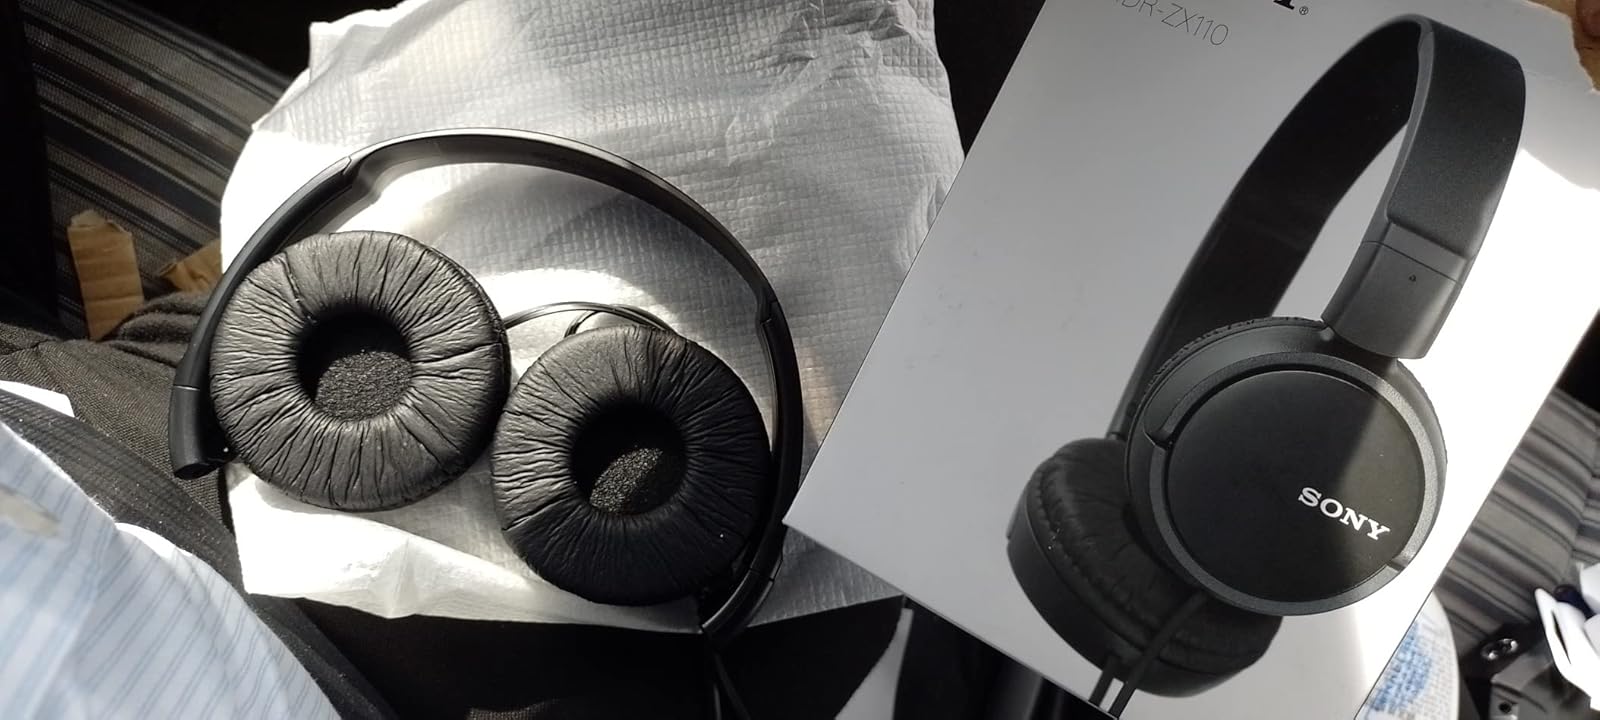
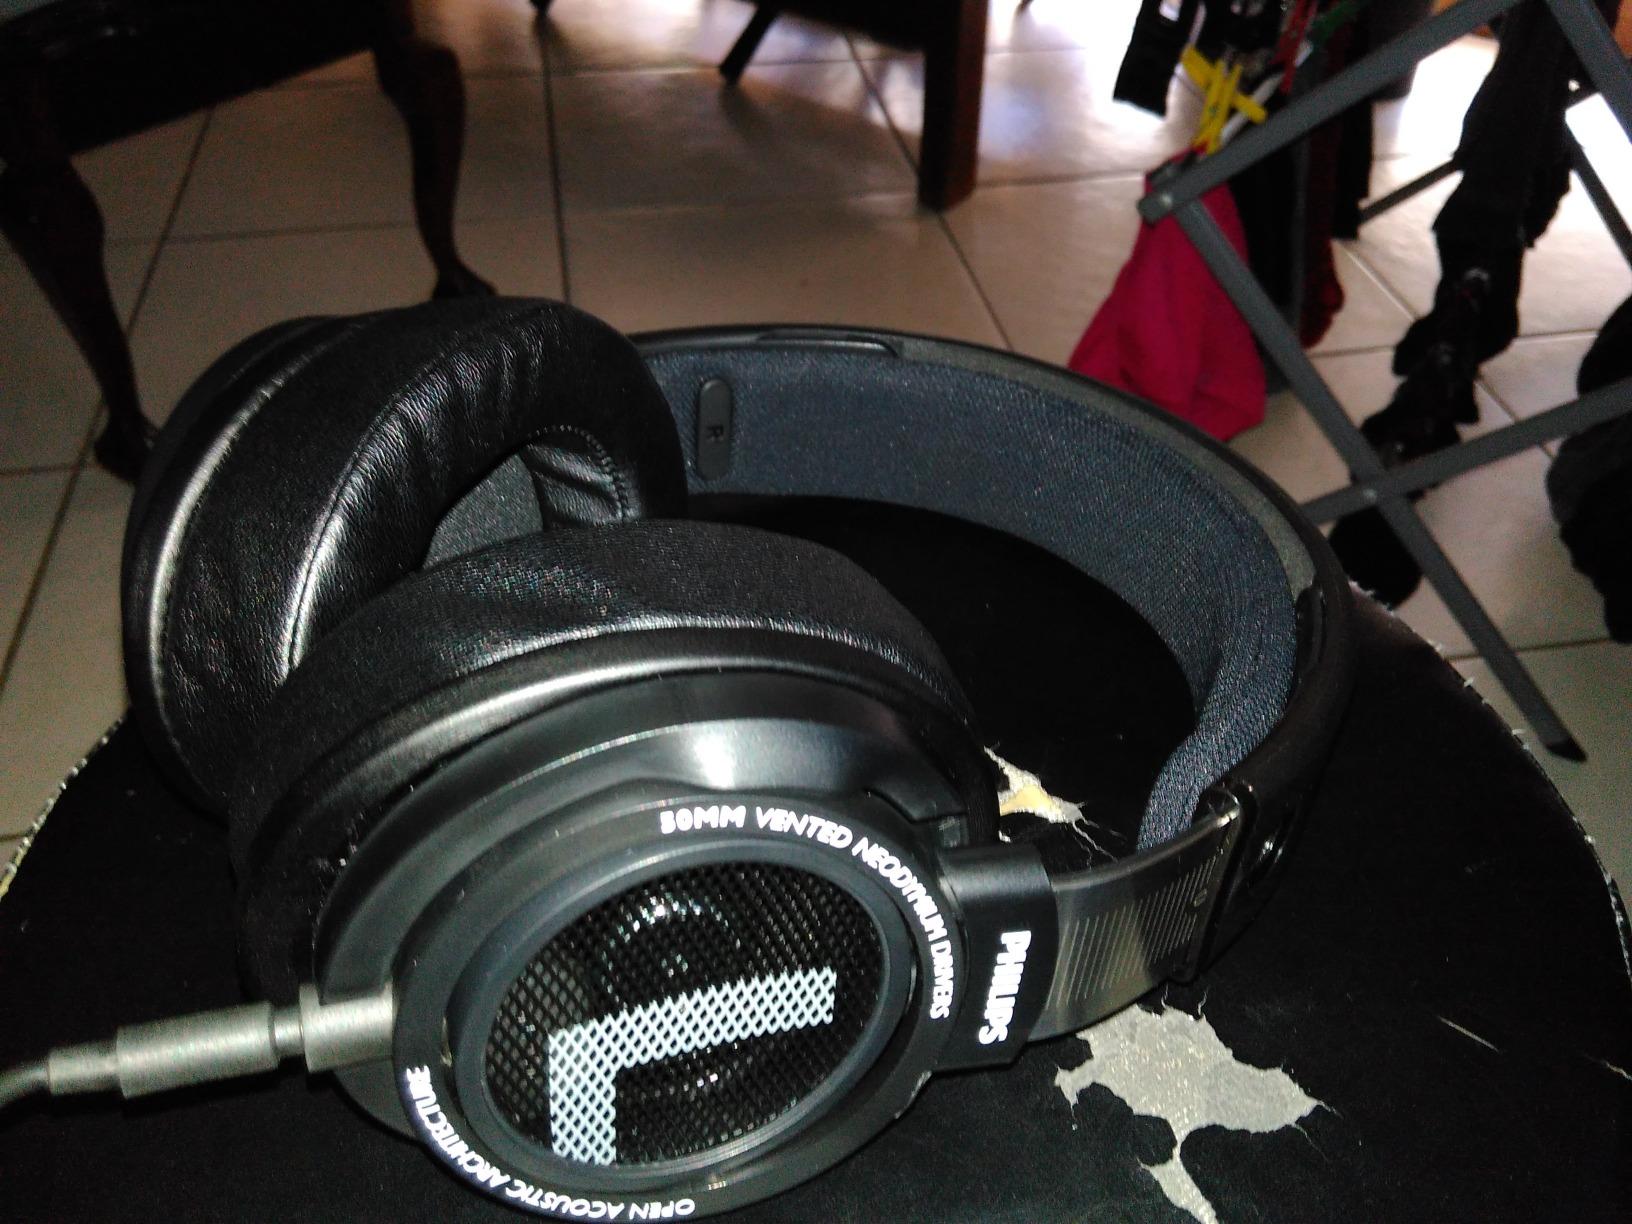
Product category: headphones
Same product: no